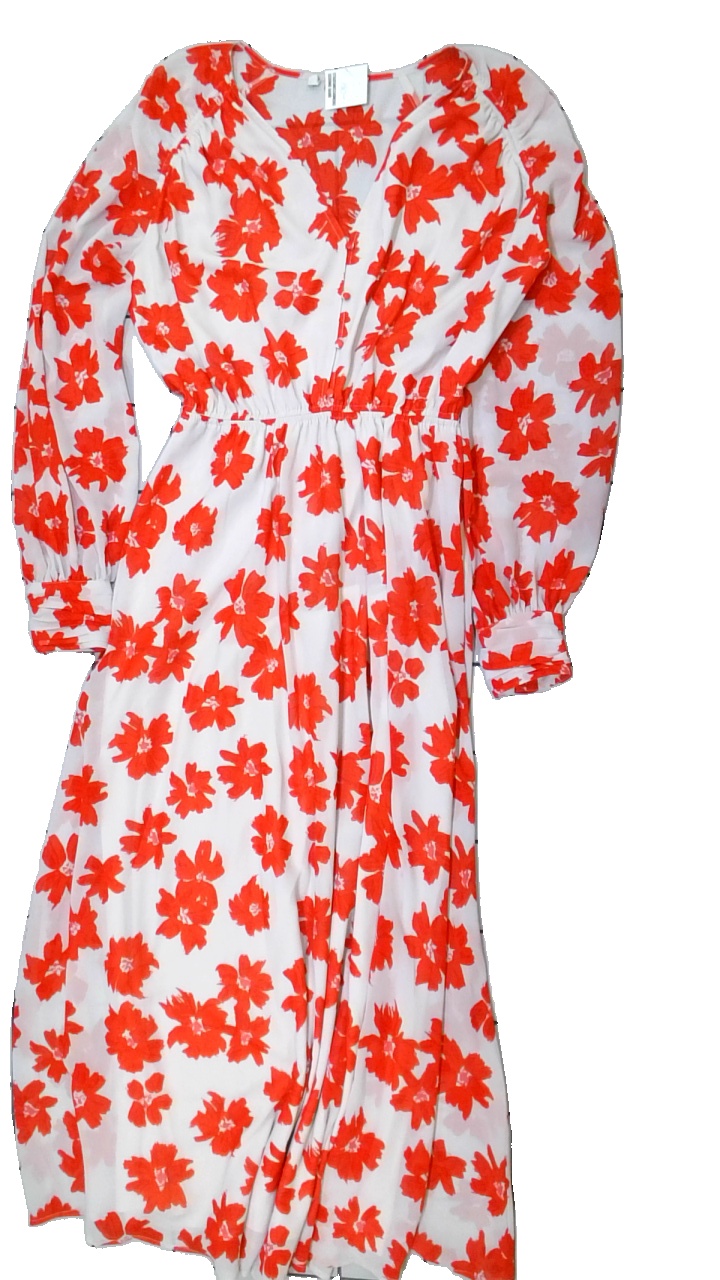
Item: Dress (Ladies)
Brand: Missing
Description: blommig klänning
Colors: White, Red
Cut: Regular
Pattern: Floral print
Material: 100% polyester
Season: All
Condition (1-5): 5
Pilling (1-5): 5
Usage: Reuse
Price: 50-100